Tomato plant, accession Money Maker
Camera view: vertical (180 deg); turntable rotation: 330 degrees
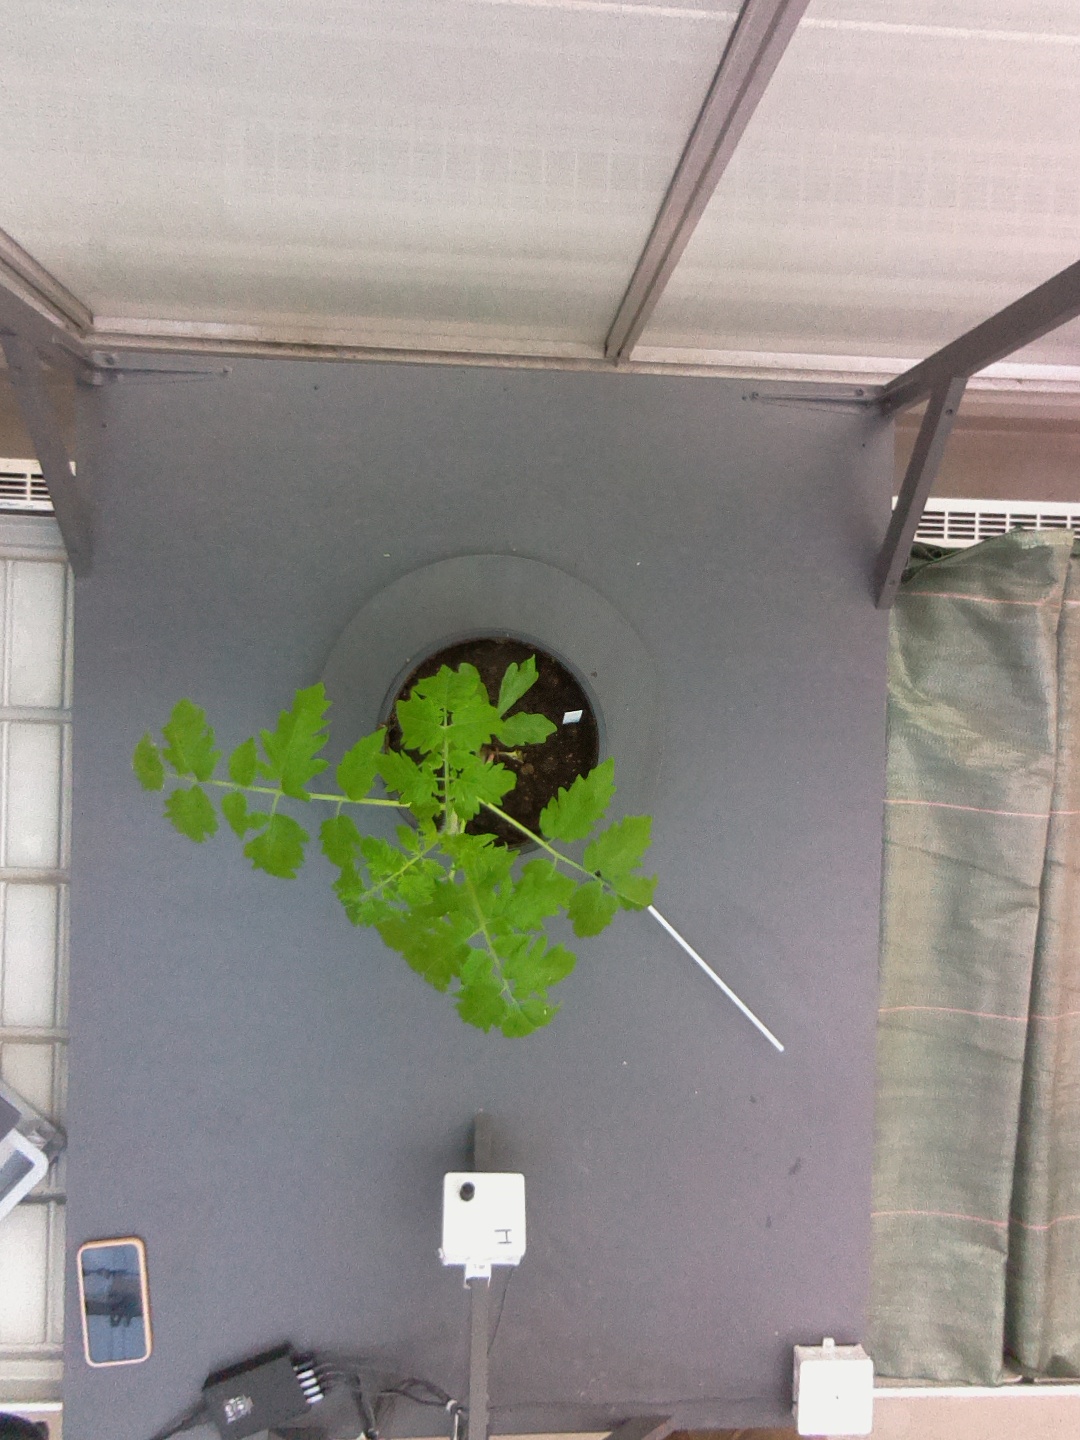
BBCH growth stage 13: 6 of true leaves visible